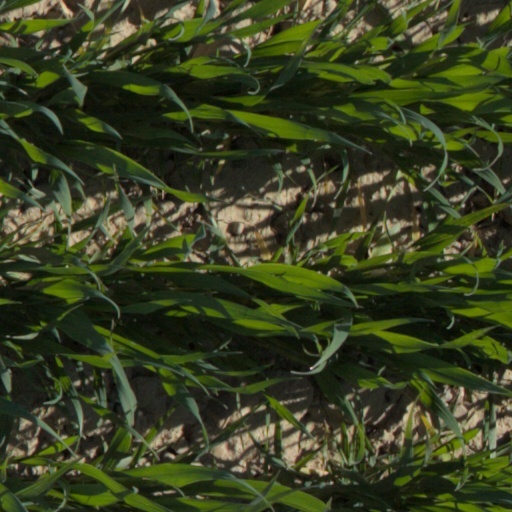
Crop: wheat